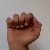
The image shows a hand gesture representing the letter 'A' in Indian Sign Language.